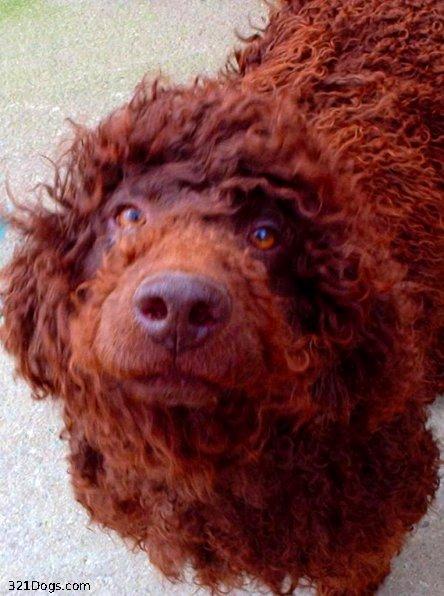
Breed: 219-n000066-Irish_water_spaniel